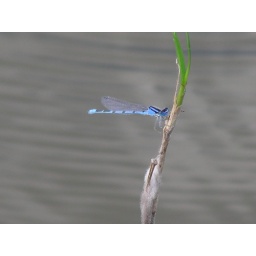
Dragonfly resting on a plant in the water